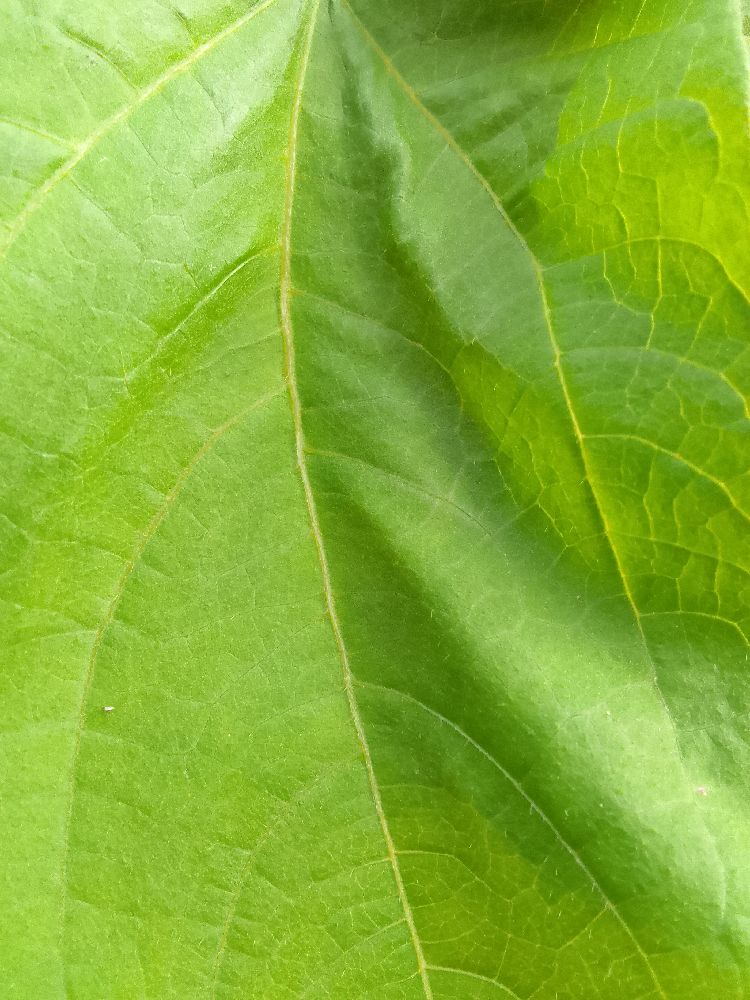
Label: healthy